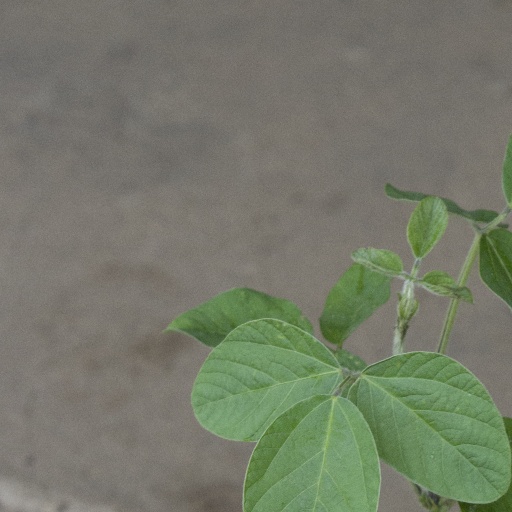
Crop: soybean